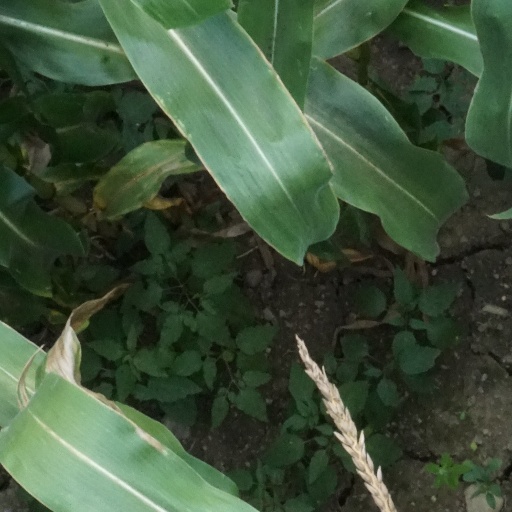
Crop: maize; corn